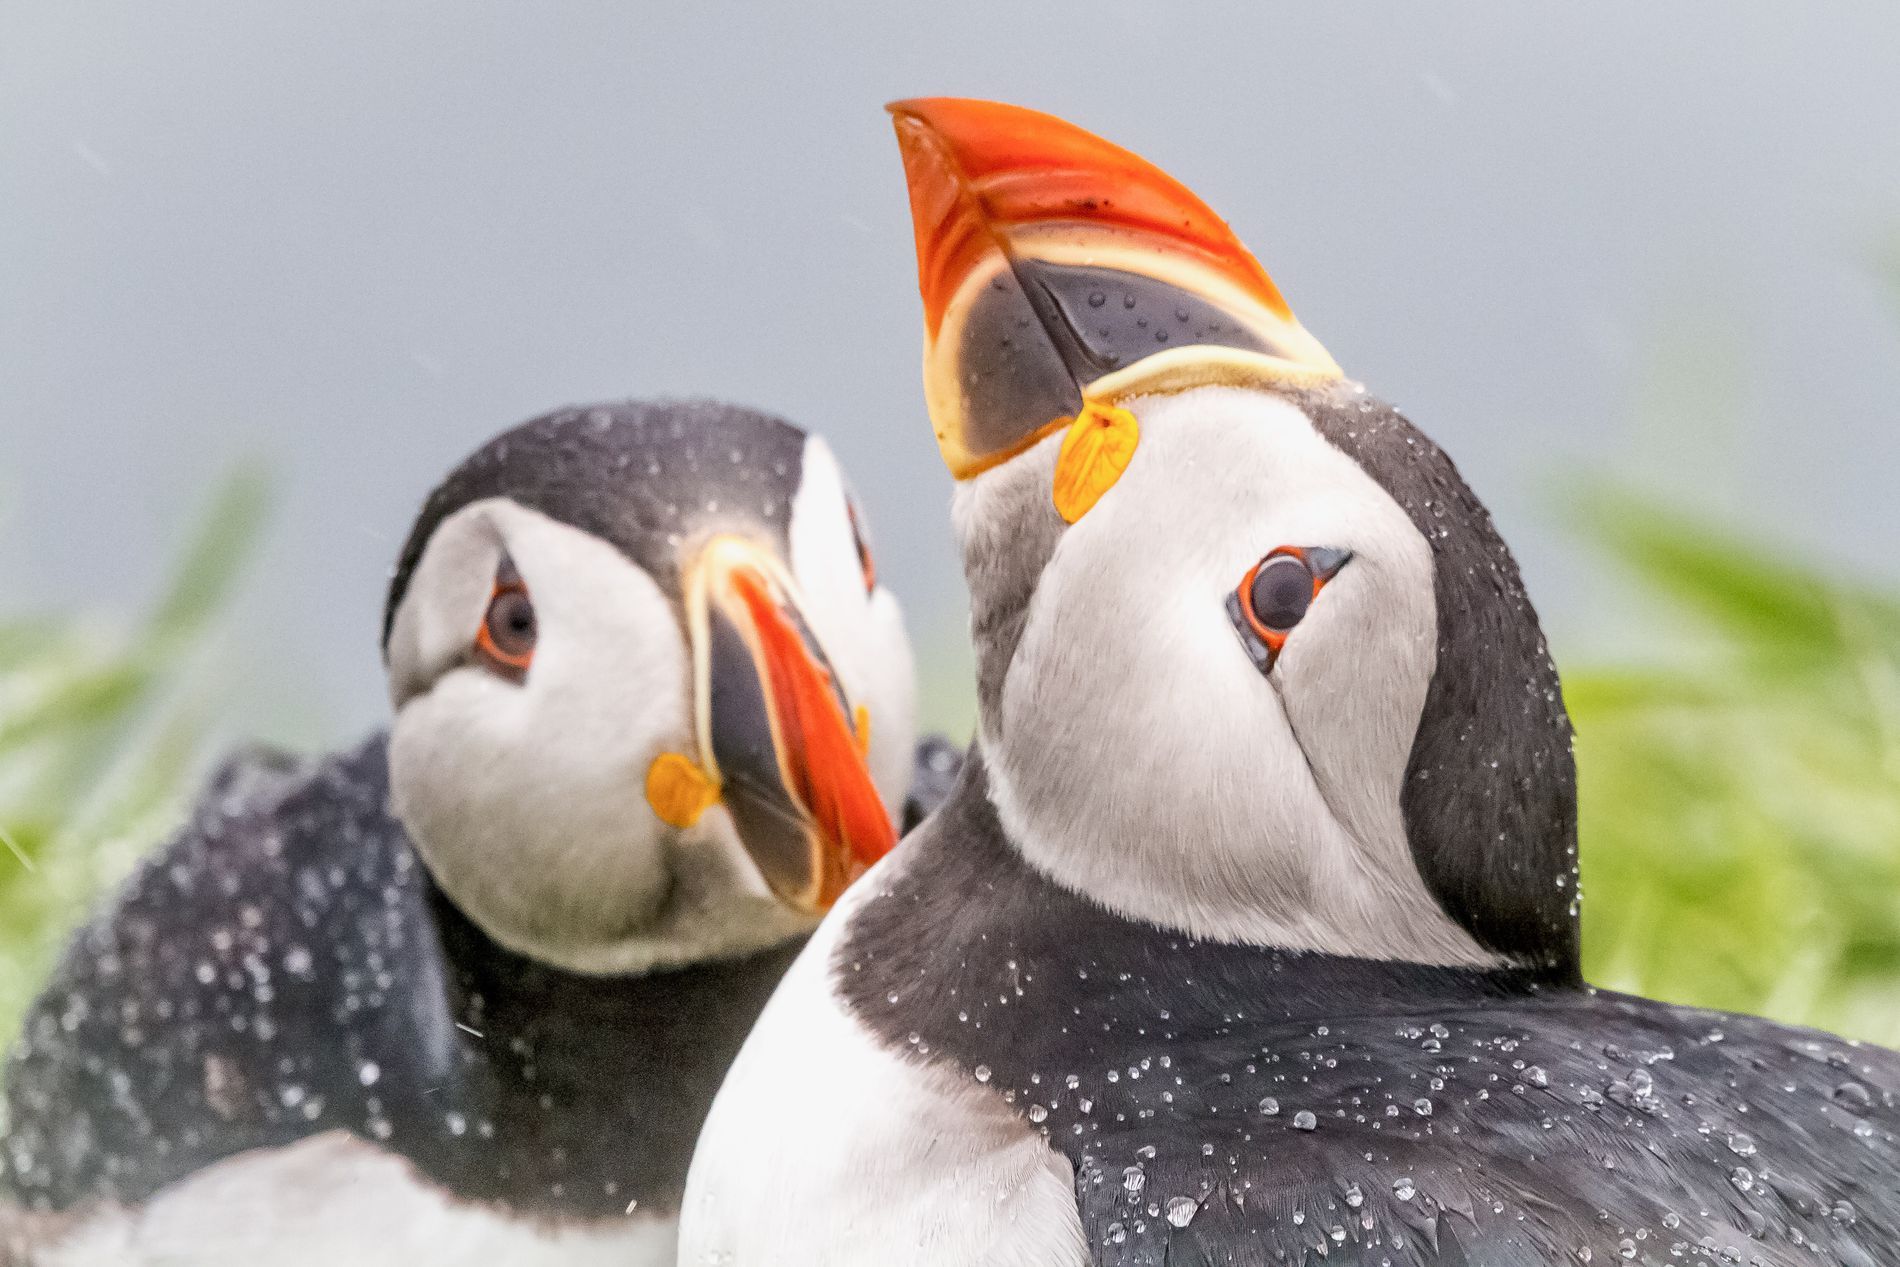
Two puffins
The image shows two puffins with large unique orange beaks and black and white feathers standing between plants under a white blue sky.
The image is a close-up shot taken of two puffins. Each puffin has a large orange beak that looks so unique and has black and white feathers. The two puffins by looking at each other seem like they are enjoying their time together. They are standing between plants under a white-blue sky. The overall tone is cheerful and warm.
Labels: Animal, Bird, Puffin, Beak, Penguin, background, Plants, Sky
Camera: Canon Canon EOS 70D
Lens: 150-600mm F5-6.3 DG OS HSM | Contemporary 015
Aperture: F10
Exposure: 1/800 sec
ISO: 3200
Focal length: 600